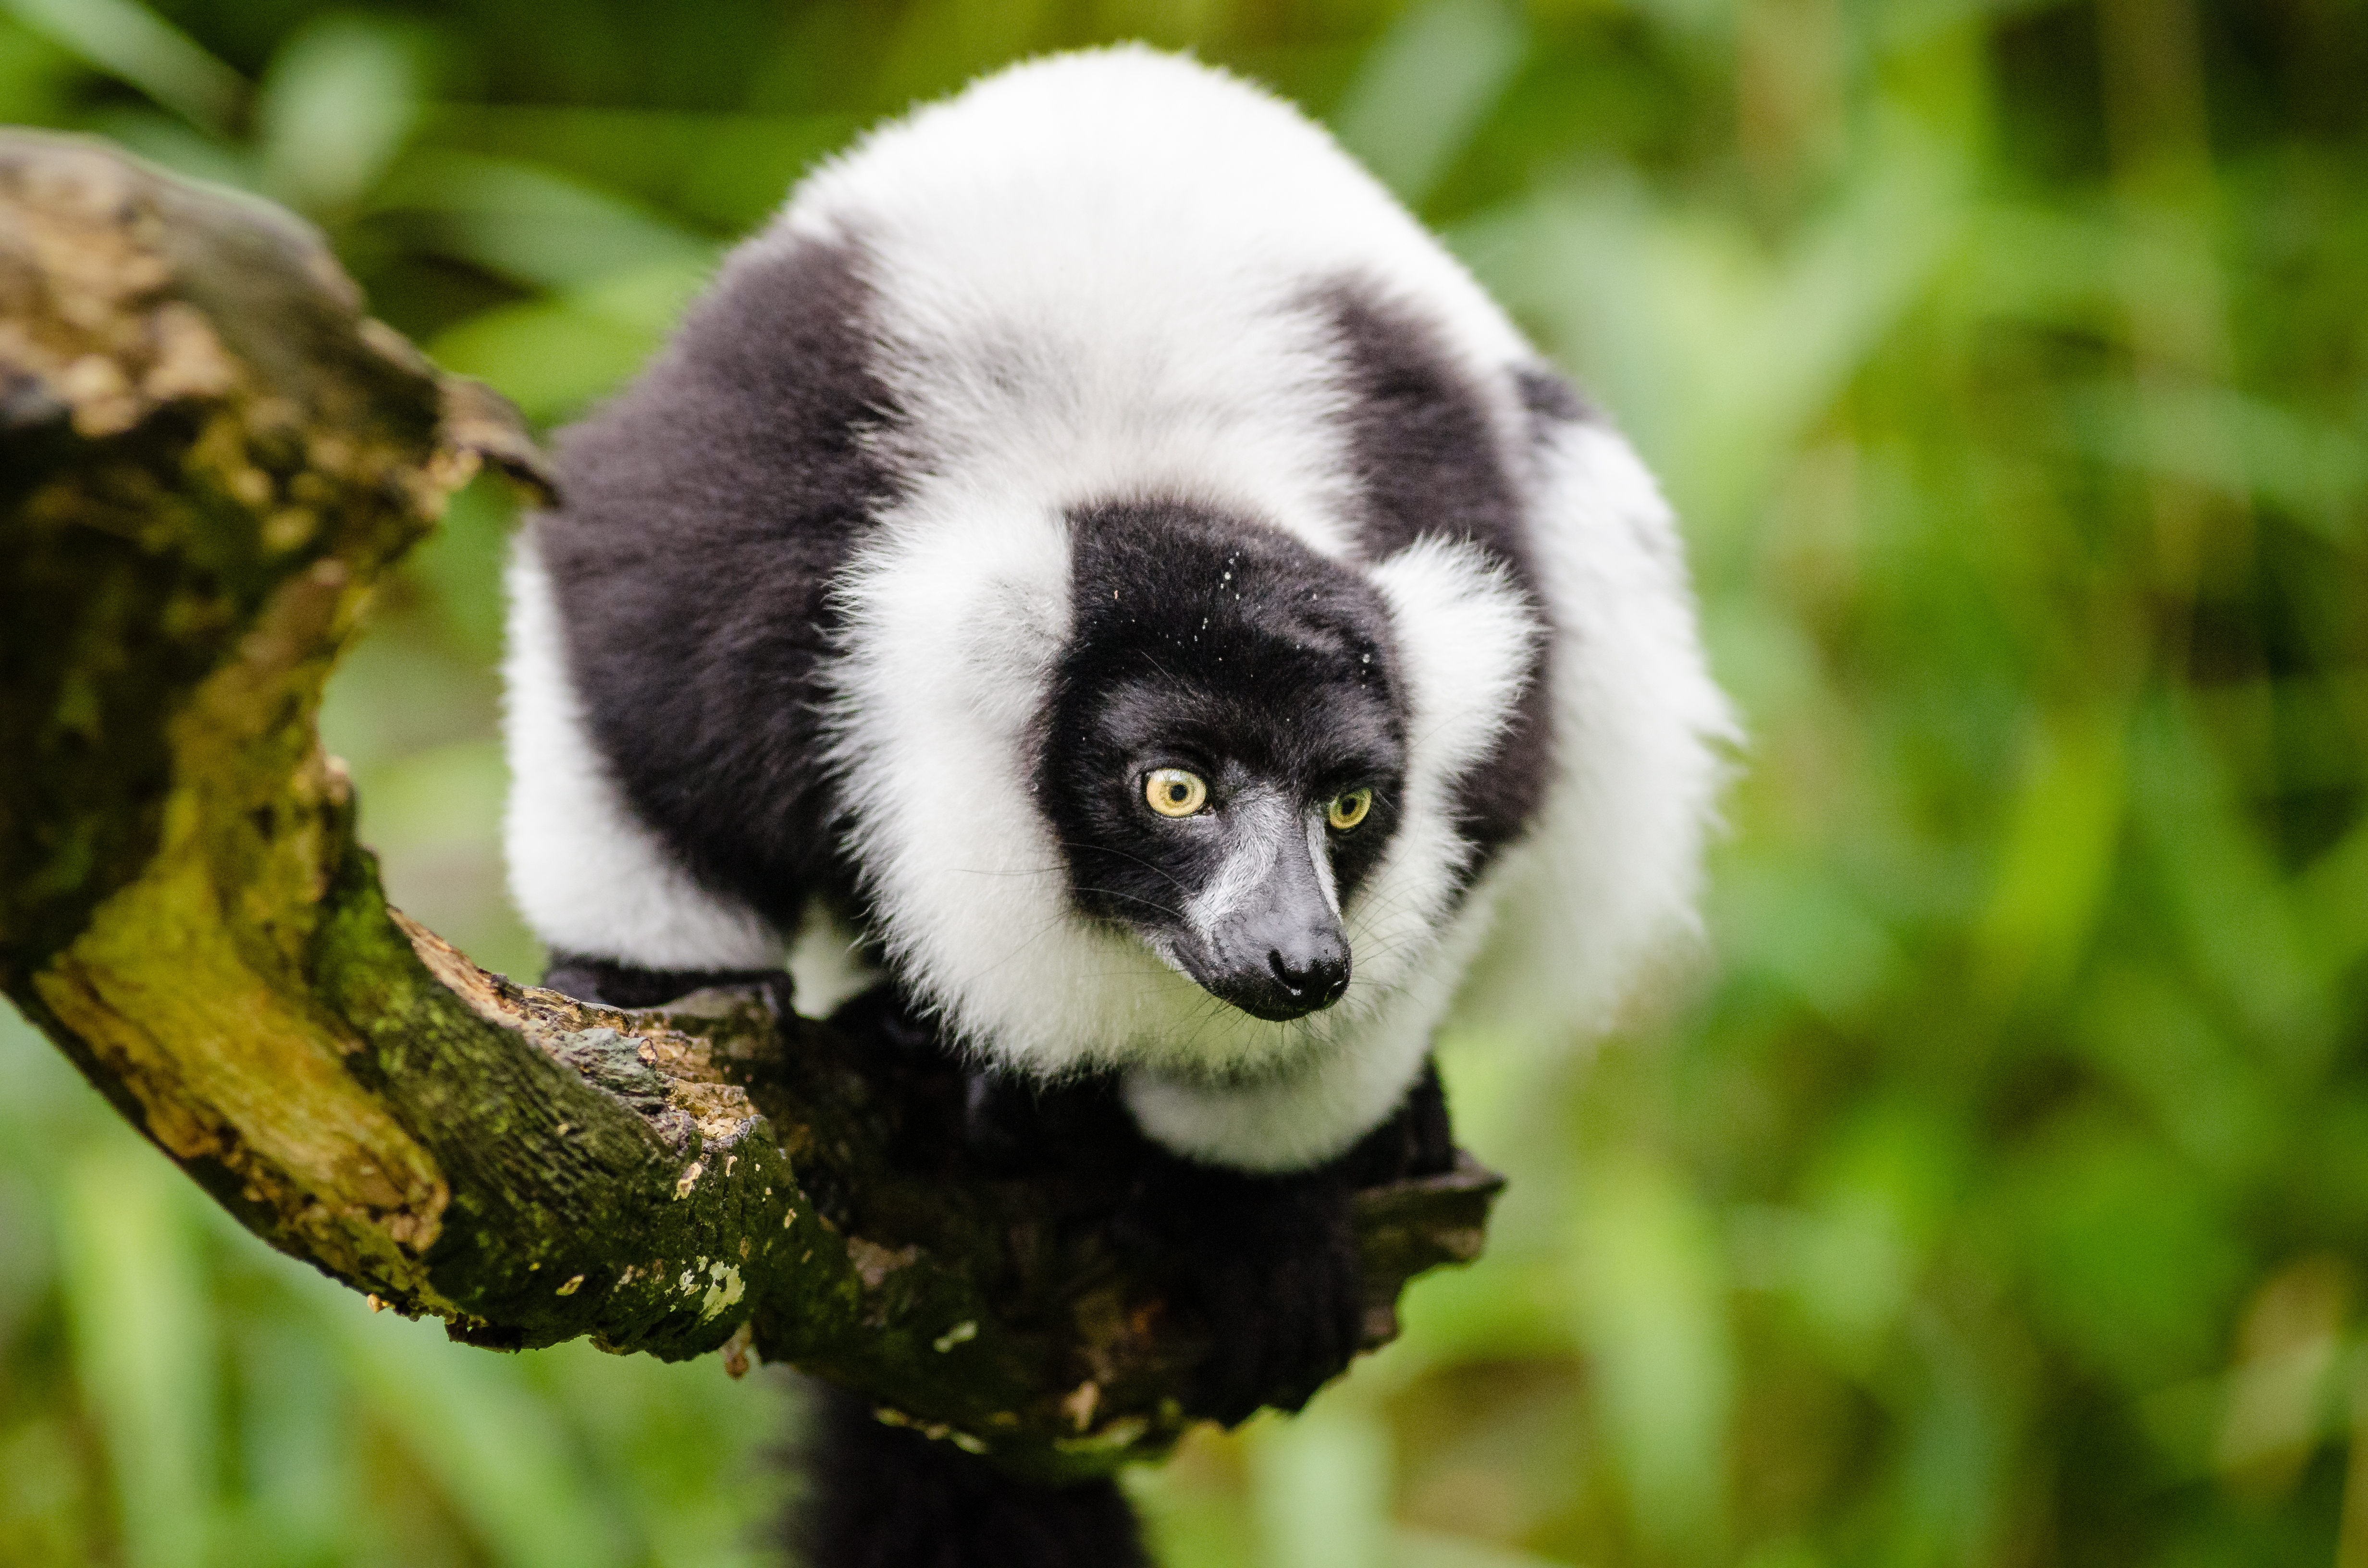
tree, nature, branch, bokeh, white, feet, animal, cute, wildlife, zoo, fur, green, red, foot, mammal, nikon, black, blurred, fauna, primate, world, leaves, eyes, festival, et, background, eye, domain, public, endangered, madagascar, vertebrate, noir, blanc, negro, blanco, germany, deutschland, schwarz, y, day, schwarzweis, tier, fell, augen, adorable, bamboo, lemur, critically, niedlich, tierpark, bambus, madagaskar, iucn, list, ruffed, weiser, vari, lemuren, auge, fus, rufo, bianconero, wari, vareciapretoebranco, svartvit, var, fuse, gr n, new world monkey